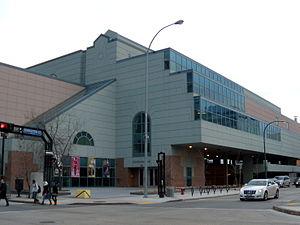
Le Royal Winnipeg Ballet est la plus ancienne compagnie de ballet au Canada.